The Story of PuPu

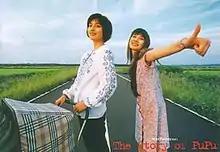
Promotional card

is a 1998 Japanese film written and directed by Kensaku Watanabe and starring Sakura Uehara and Reiko Matsuo. The story follows two anarchistic girls on a road trip to visit the grave of a piglet named PuPu. It is Watanabe's directorial debut. Cult film director Seijun Suzuki appears in a small role.